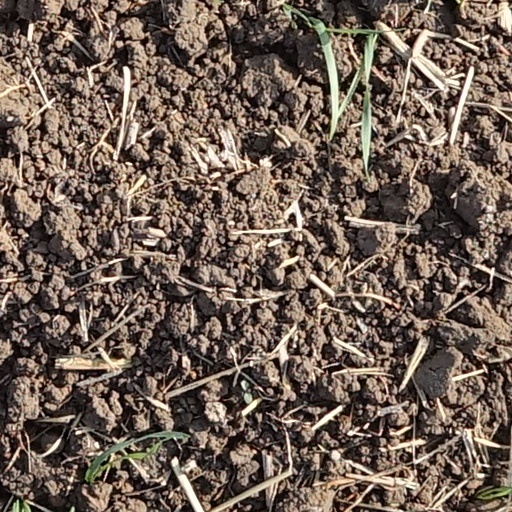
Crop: wheat